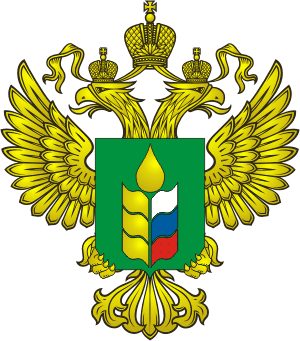
Le ministère de l'Agriculture de la Fédération de Russie est un ministère fédéral de la Fédération de Russie dont la vocation est de mener la politique agro-industrielle du pays. Il comprenait 549 fonctionnaires au siège de Moscou et gérait en 2012 un budget de 172,6 milliards de roubles.